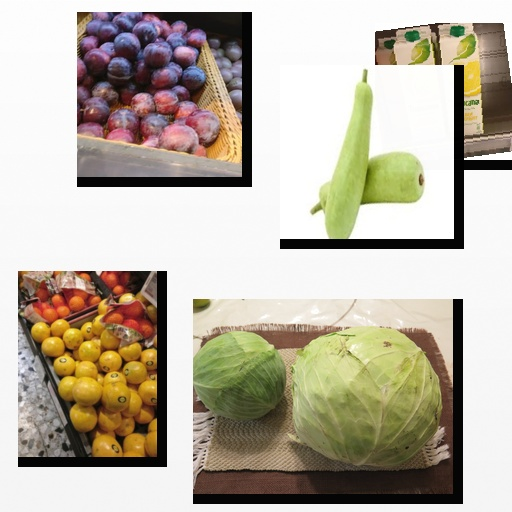
Food items: red_grapefruit, cabbage, golden_grapefruit_juice, plum, bottle_gourd